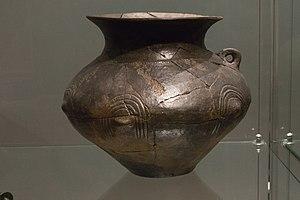
La culture des tumuli est une culture protohistorique caractérisée par la pratique de la sépulture par inhumation du corps des défunts qui s'est développée en Europe centrale à la période du bronze moyen.